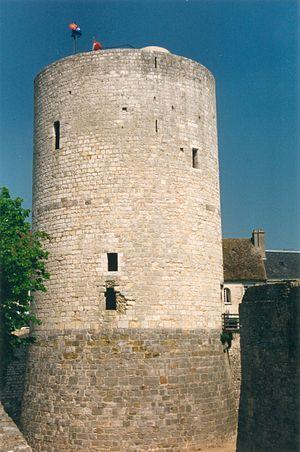
Donjon du château de Dourdan, France
Le château de Dourdan est un ancien château fort du début du XIIIᵉ siècle dont les vestiges se dressent dans l'ancienne province de Hurepoix sur la commune de Dourdan dans le département de l'Essonne et la région Île-de-France, à quarante-six kilomètres au sud-ouest de Paris.